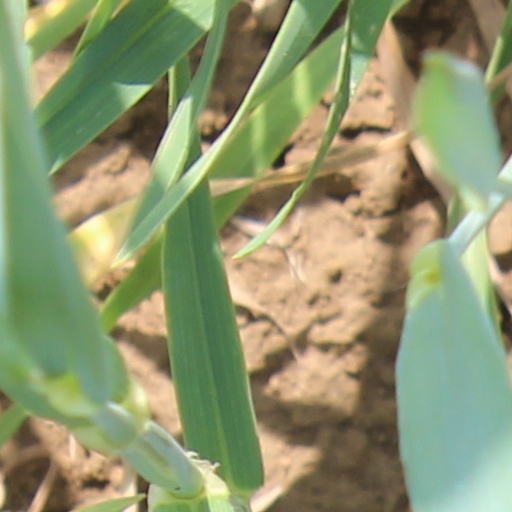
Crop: wheat